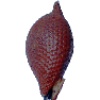
Label: Salak 1